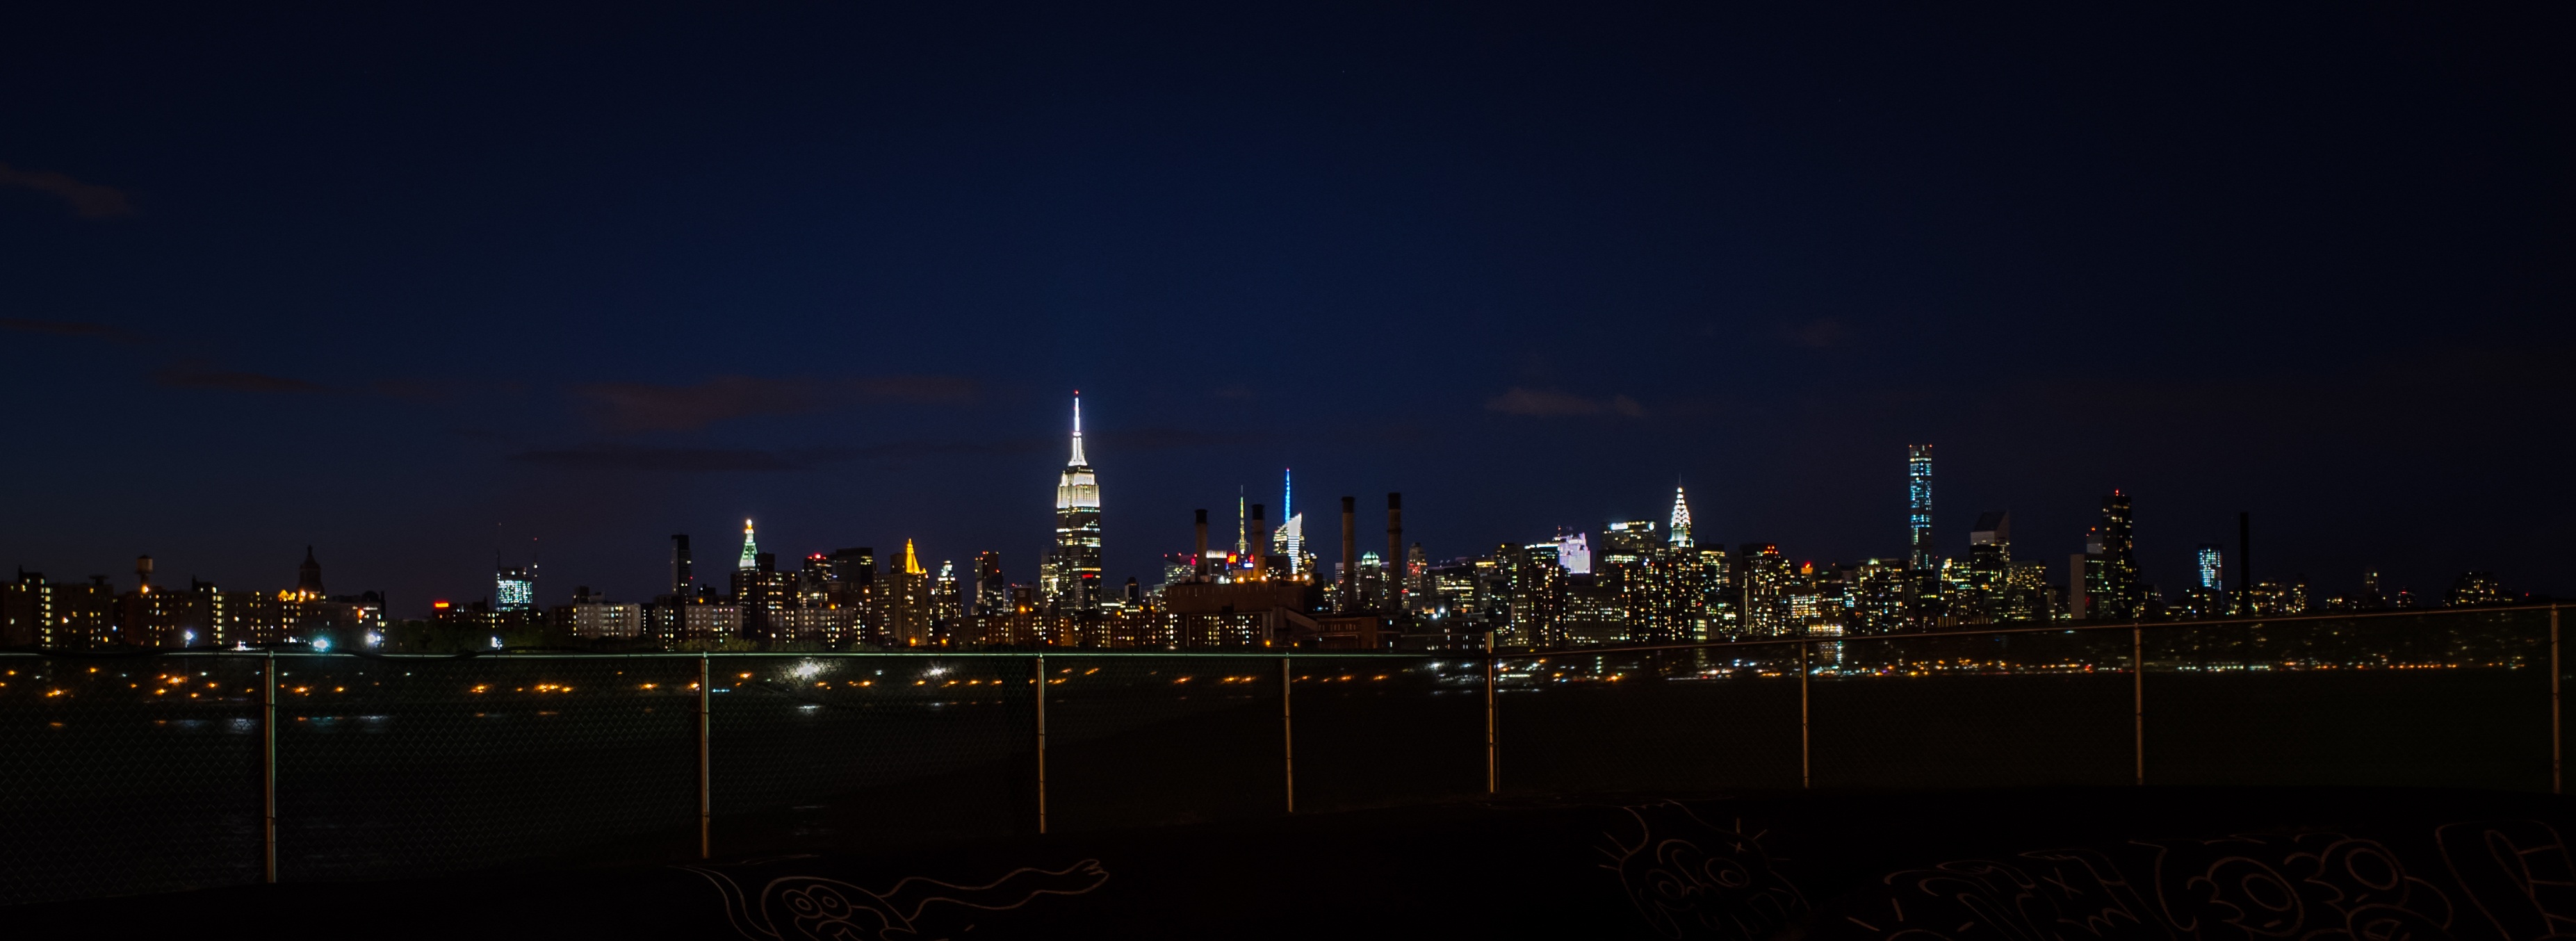
horizon, architecture, skyline, night, building, dawn, city, skyscraper, urban, new york, manhattan, cityscape, panorama, downtown, dusk, evening, nyc, usa, america, landmark, brooklyn, darkness, metropolitan, metropolis, new york skyline, city skyline, new york city skyline, manhattan skyline, nyc skyline, empire state building night, human settlement, atmosphere of earth, metropolitan area